McClure, Pennsylvania

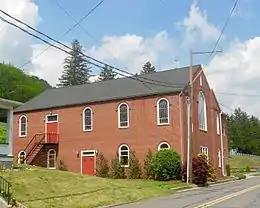
Mount Bethel Church of Christ

Several churches fall within the borough lines: McClure First United Methodist Church, Mount Bethel Church of Christ, Trinity Lutheran Church. Other churches have addresses within the McClure ZIP code but are not inside the borough: Bannerville Christian and Missionary Alliance (C&MA), Bannerville Church of the Brethren, Samuel's Church, and St. John's Lutheran Church.